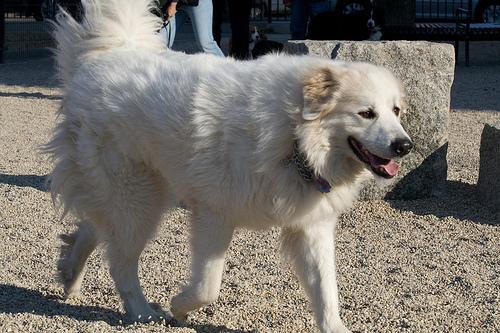
Breed: great pyrenees